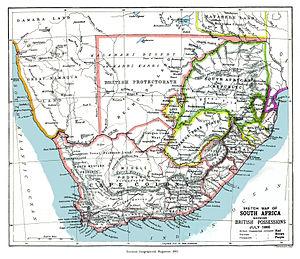
La frontière entre l'Afrique du Sud et le Botswana est la frontière séparant l'Afrique du Sud et le Botswana.
Le Griqualand Ouest est une zone de 40 000 km², située au centre de ce qui est de nos jours l'Afrique du Sud, dans la province du Cap du Nord. Elle est d'abord habitée par les Khoïsan et les Tswanas. Les Griquas leurs succèdent. Il s'agit d'un peuple métis, de langue afrikaans, semi-nomade, qui établit plusieurs États au-delà de la frontière de la colonie du Cap.
L'histoire de la Colonie du Cap en Afrique du Sud commence en 1488 lorsque le navigateur portugais Bartolomeu Dias, atteint le Cap de Bonne-Espérance puis lorsqu'en 1497, Vasco de Gama le franchit pour trouver le chemin vers la route des Indes.
L'histoire de l'Afrique du Sud est très riche et très complexe du fait de la juxtaposition de peuples et de cultures différentes qui se succèdent et se côtoient depuis la Préhistoire. Les Bochimans y sont présents depuis au moins 25 000 ans et les Bantous, depuis au moins 1 500 ans. Les deux peuples auraient généralement cohabité paisiblement. L'histoire écrite débute avec l'arrivée des Européens, en commençant par les Portugais qui décident de ne pas coloniser la région, laissant la place aux Néerlandais. Les Britanniques contestent leur prééminence vers la fin du xviiiᵉ siècle, ce qui mène à deux guerres. Le xxᵉ siècle est marqué par le système législatif séparatiste et ségrégationniste de l'apartheid puis par l'élection de Nelson Mandela, premier président noir d'Afrique du Sud, à la suite des premières élections nationales multiraciales au suffrage universel organisées dans le pays.
L'appellation Blancs sud-africains désigne génériquement les Sud-Africains issus de l'immigration européenne du XVIIᵉ au XXᵉ siècles. Elle se répartit principalement entre deux groupes ethno-culturels, les Afrikaners, descendants uniquement des pionniers germano-néerlandais et français de langue afrikaans et les Anglo-sud-africains de langue anglaise.